Bottisham Village College

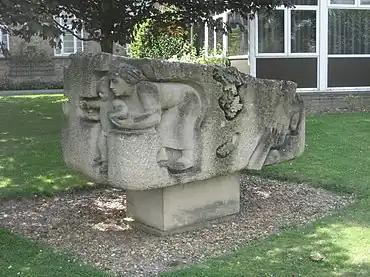
Bottisham Stone by Glynn Williams

The 1970s brought a period of great change for the college, mainly of the remarkable change of the school from a Secondary Modern to a Comprehensive. The school's buildings were extended and upgraded and many new staff were appointed. In five years, the school doubled in size as the catchment area was extended and pupils who previously attended the old Cambridge Grammar school joined Bottisham. However, some drastic cuts hit the Community Education sector the hardest. Evening classes were now expected to be financially self-sufficient. However, Brereton was determined to maintain the spirit of the Village College, an uplifting environment and a caring community. Canings were also phased out and the school embraced instead a new era of technology.